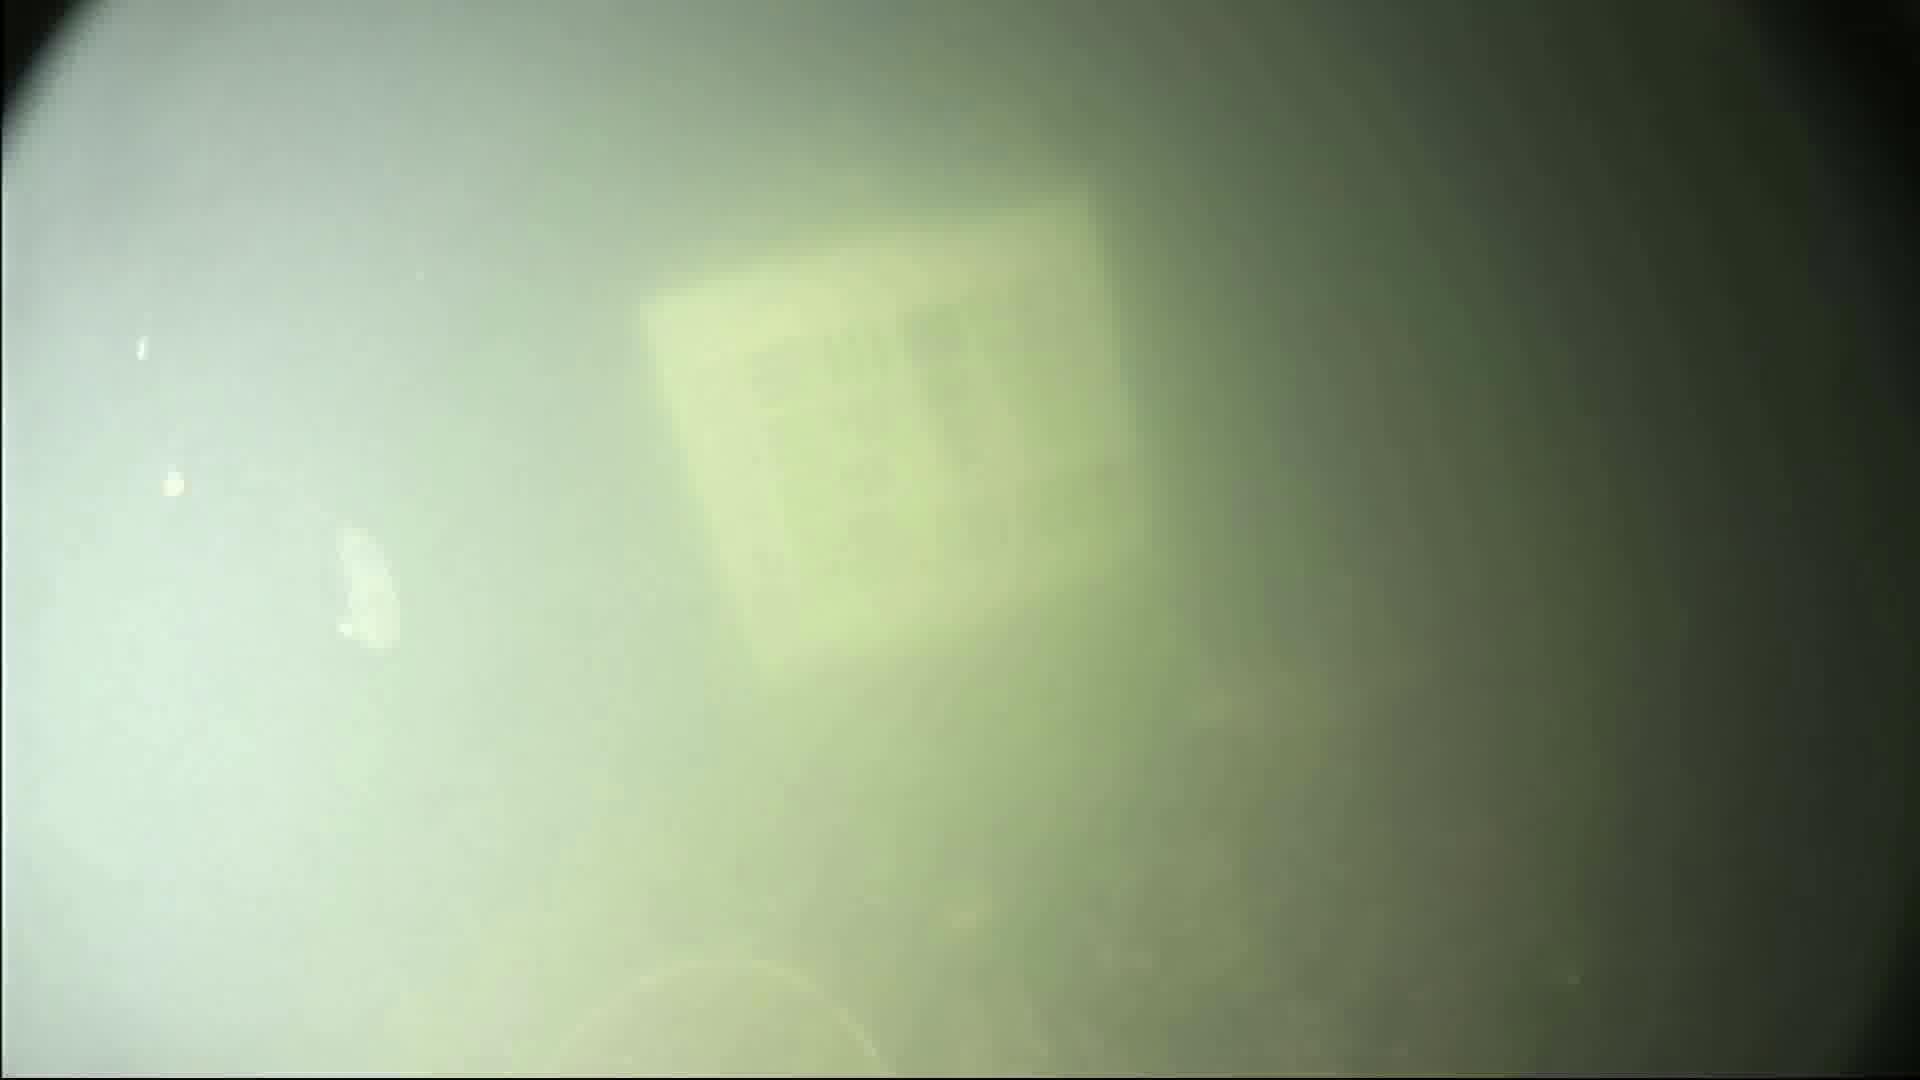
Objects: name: jellyfish